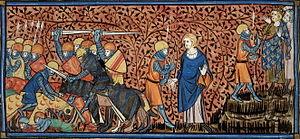
La bataille de Mortemer est un affrontement militaire survenu sur le territoire de la commune de Mortemer, dans le duché de Normandie, en 1054. Elle vit s'affronter l'armée du roi des Francs Henri Ier et celle de son vassal, Guillaume II, duc de Normandie. Elle se solda par une victoire de l'armée normande.